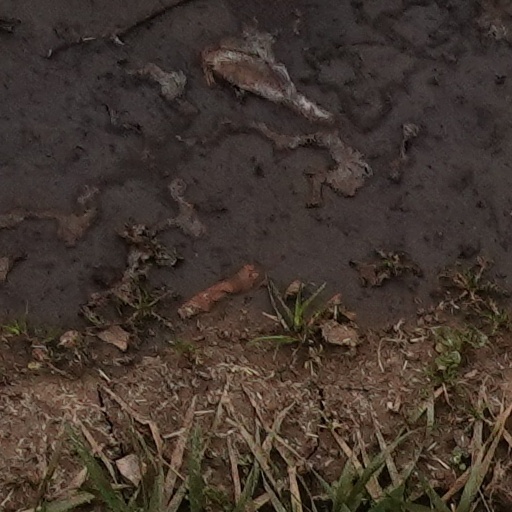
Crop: wheat